Johannes Stabius

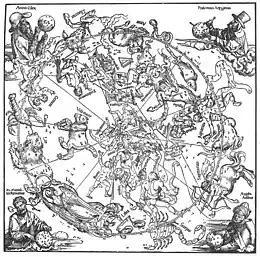
The Northern Hemisphere of the Celestial Globe, created by Albrecht Dürer under the direction of Stabius and

Johannes Stabius (Johann Stab) (1450–1522) was an Austrian cartographer and astronomer of Vienna who developed, around 1500, the heart-shape (cordiform) projection map later developed further by Johannes Werner. It is called the "Werner map projection", but also the Stabius-Werner or the Stab-Werner projection.